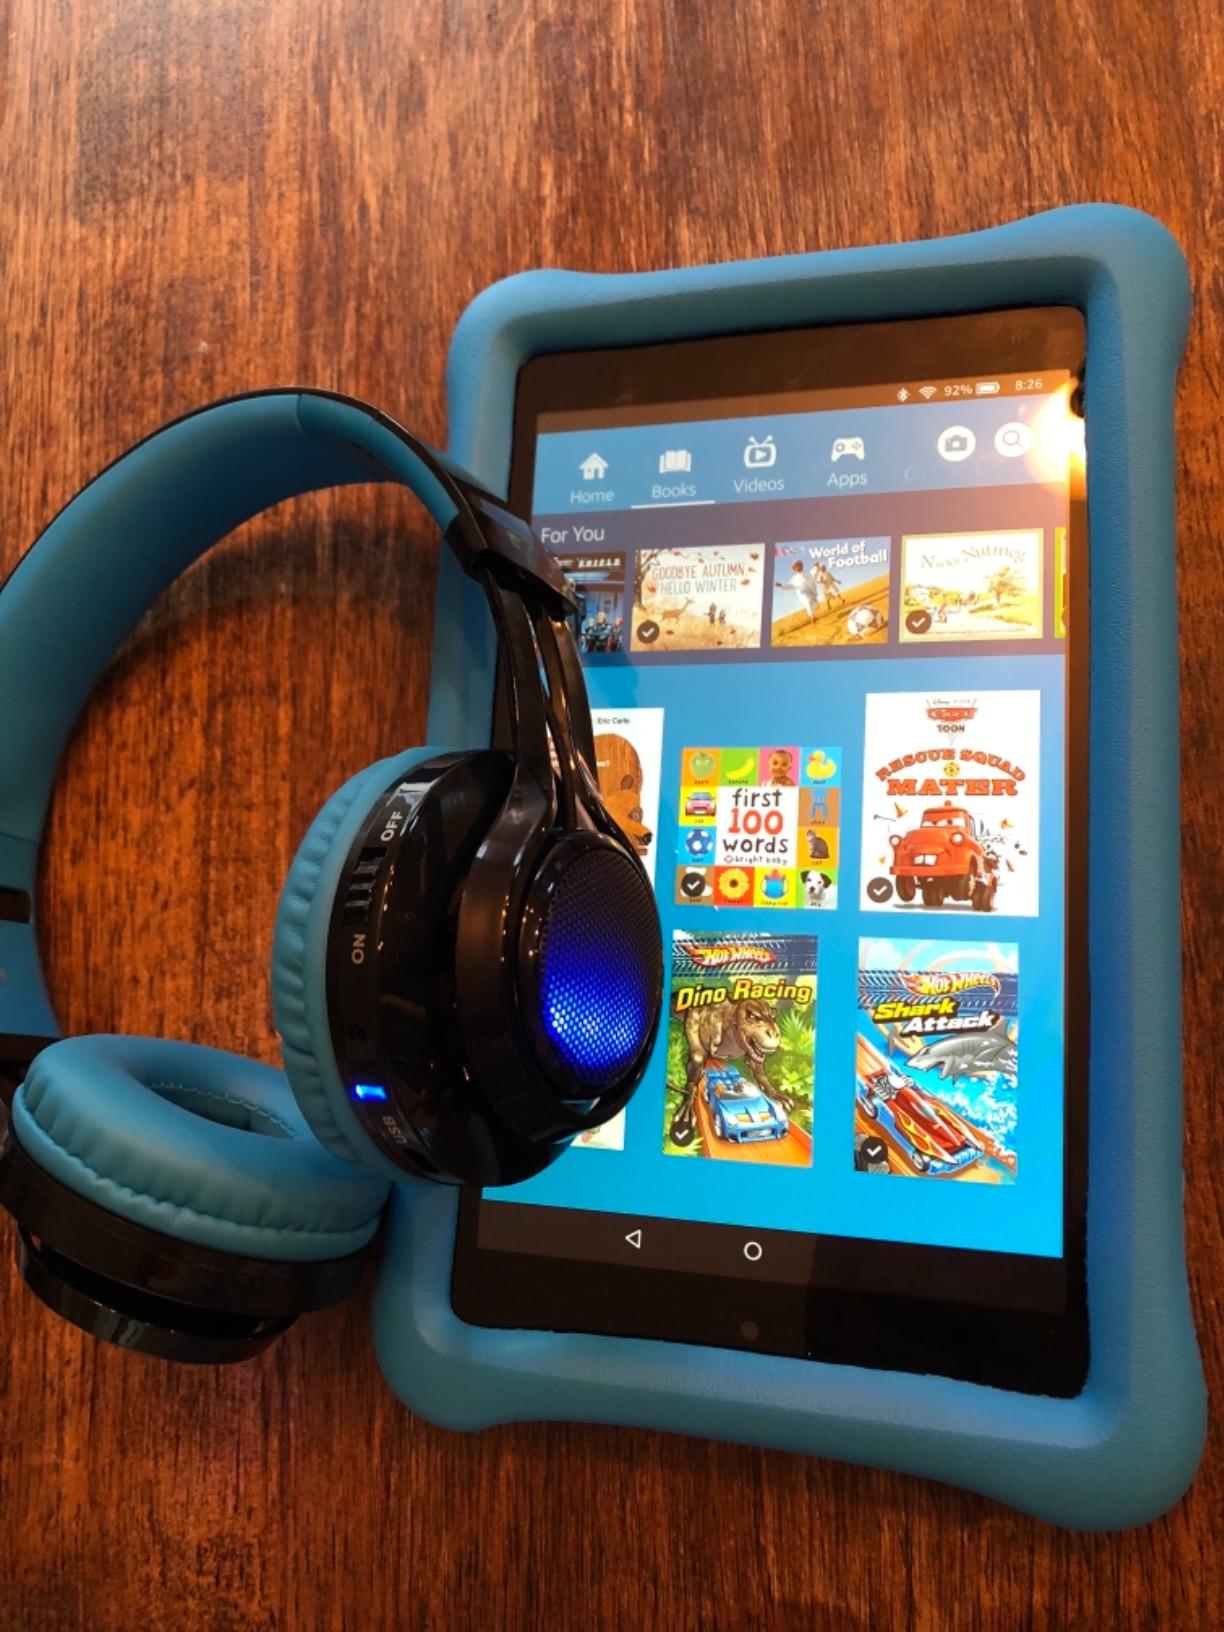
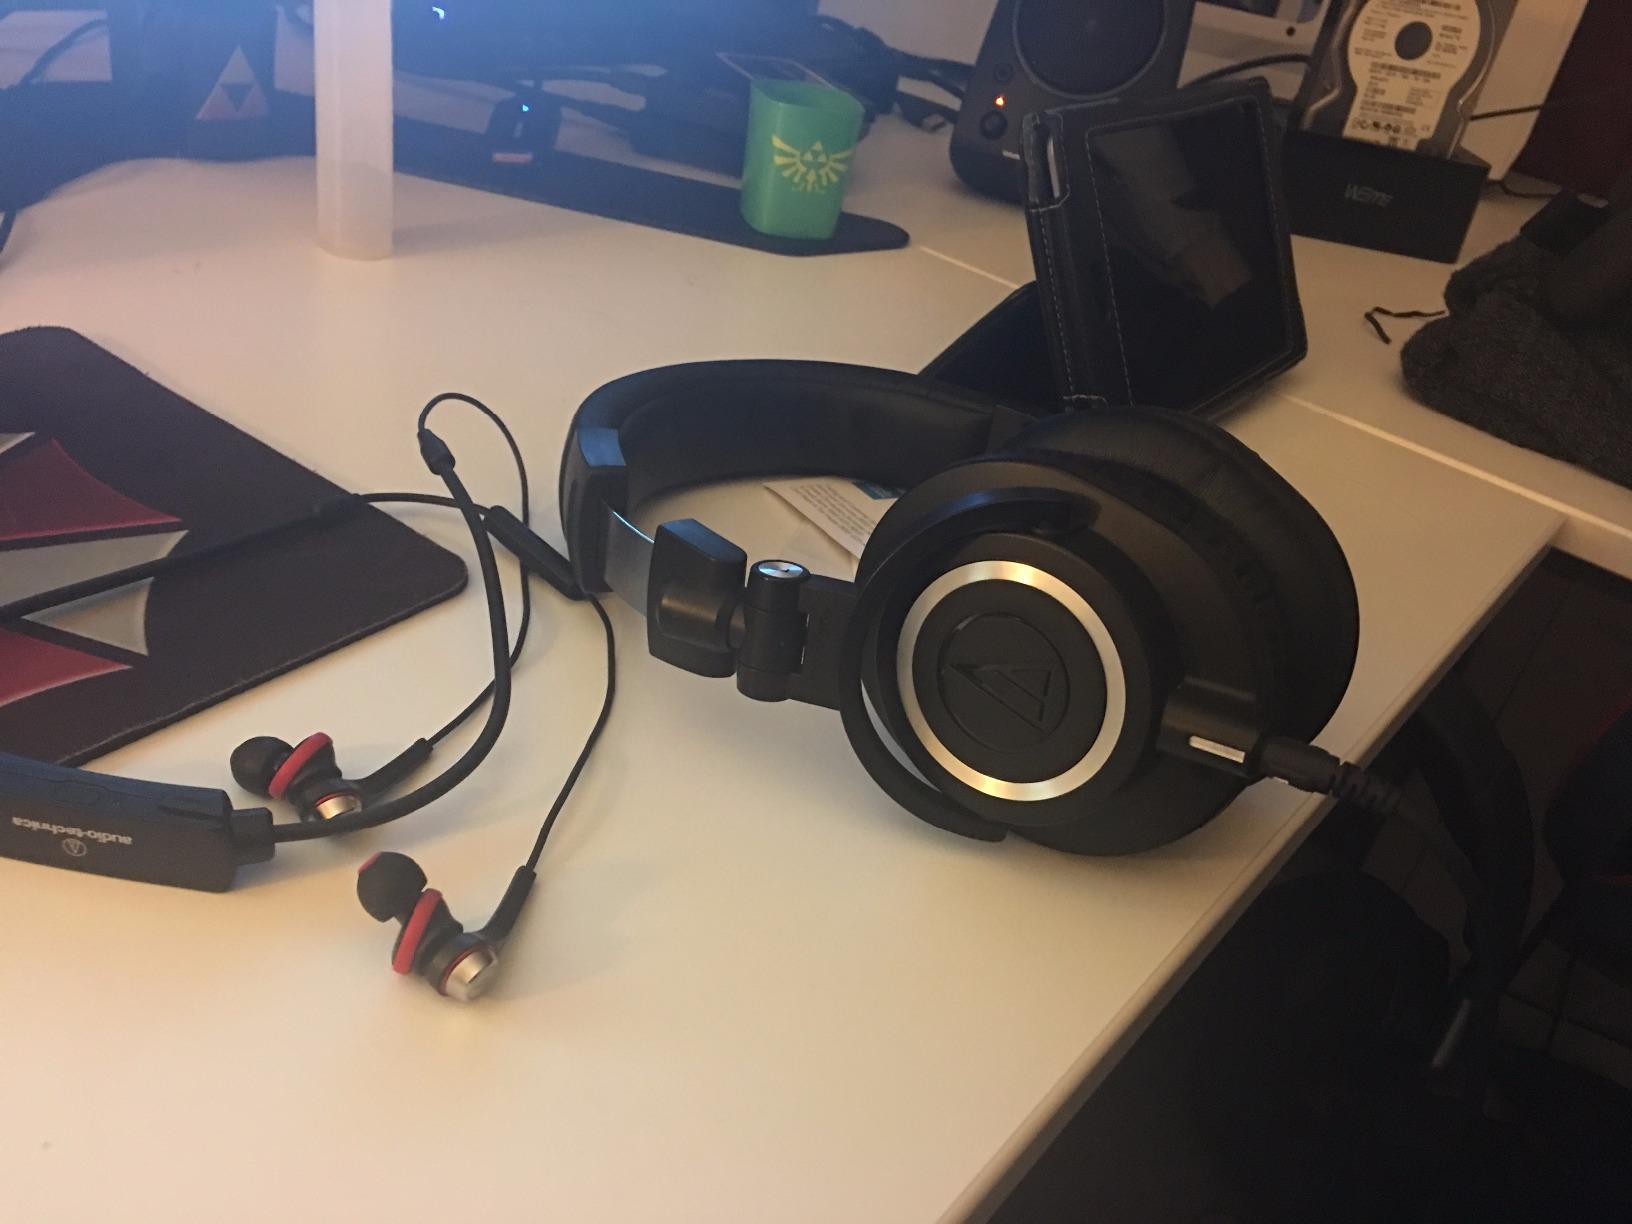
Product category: headphones
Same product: no